Massachusett language

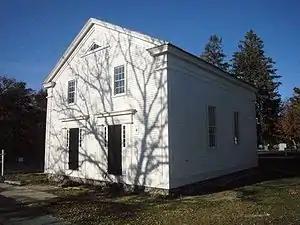
The "Old Indian Meeting House" in Mashpee (built in 1684) is the United States's oldest Native American church. Although Christianity destroyed traditional spiritual practices, the translation of the Bible helped the Wampanoag language survive.

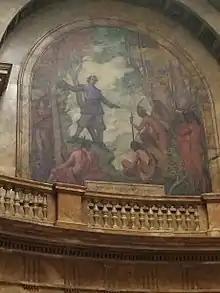
John Eliot preaching to Indians

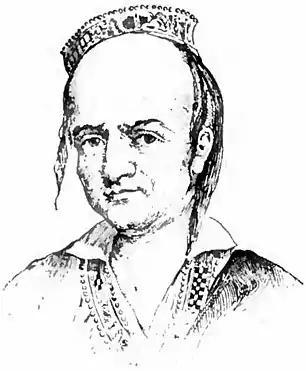
Metacomet ("King Philip") led Native Americans against the colonists; his defeat ended local Native autonomy in New England.

A team of Native translators and interpreters assisted Eliot and the other missionaries with their translations, even though most of their work was uncredited. Eliot himself relied on Cockenoe, his servant from Long Island who spoke a related SNEA language and was able to interpret for Eliot; Job Nesutan, who was very proficient in writing and reading; John Sassamon, an orphan raised in the households of English settlers and later became an important interpreter between the settlers and Native Americans, and James Wawâus Printer, who learned the printing presses and was said by Eliot to have been the most prolific. When Mayhew was commissioned to provide missionary translations, he was assisted by Printer, Neesnumin and Hiacoomes, the first convert to Christianity on Martha's Vineyard.